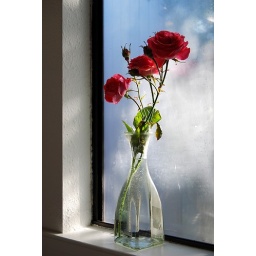
Roses in kitchen window